Linotype machine

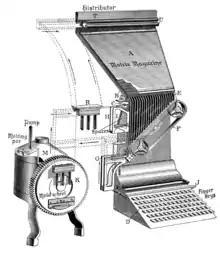
Diagram showing the overall scheme of a Linotype machine

In 1876, a German clock maker, Ottmar Mergenthaler, who had emigrated to the United States in 1872, was approached by James O. Clephane and his associate Charles T. Moore, who sought a quicker way of publishing legal briefs. By 1884, he conceived the idea of assembling metallic letter molds, called "matrices", and casting molten metal into them, all within a single machine. His first attempt proved the idea feasible and a new company was formed. Improving his invention, Mergenthaler further developed his idea of an independent matrix machine. In July, 1886, the first commercially used Linotype was installed in the printing office of the New York Tribune. Here, it was immediately used on the daily paper and a large book. The book, the first ever composed with the new Linotype method, was titled "The Tribune Book of Open-Air Sports".